Lanthanide-dependent methanol dehydrogenase

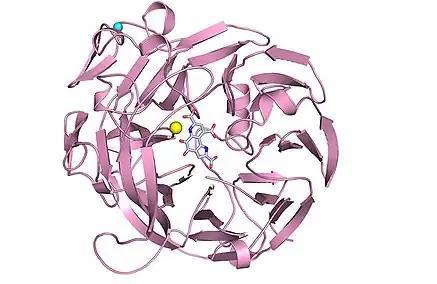
A ribbon diagram of the PQQ-dependent methanol deydrogenase.

The discovery of lanthanide-dependent methanol dehydrogenases changed this belief, originally a seen as a homolog of MoxF. Several of these enzymes showed methanol dehydrogenase activity in the presence of lanthanide ions such as Ln. In the study of metaloenzymes, it was originally believed that Ln was biologically unimportant, but the discovery of Ln-dependent AHDs revealed more about the biological activity of lanthanides.